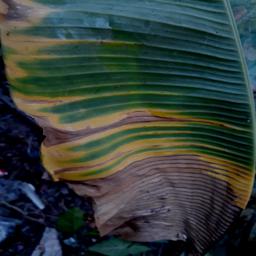
Label: POTASSIUM DEFICIENCY